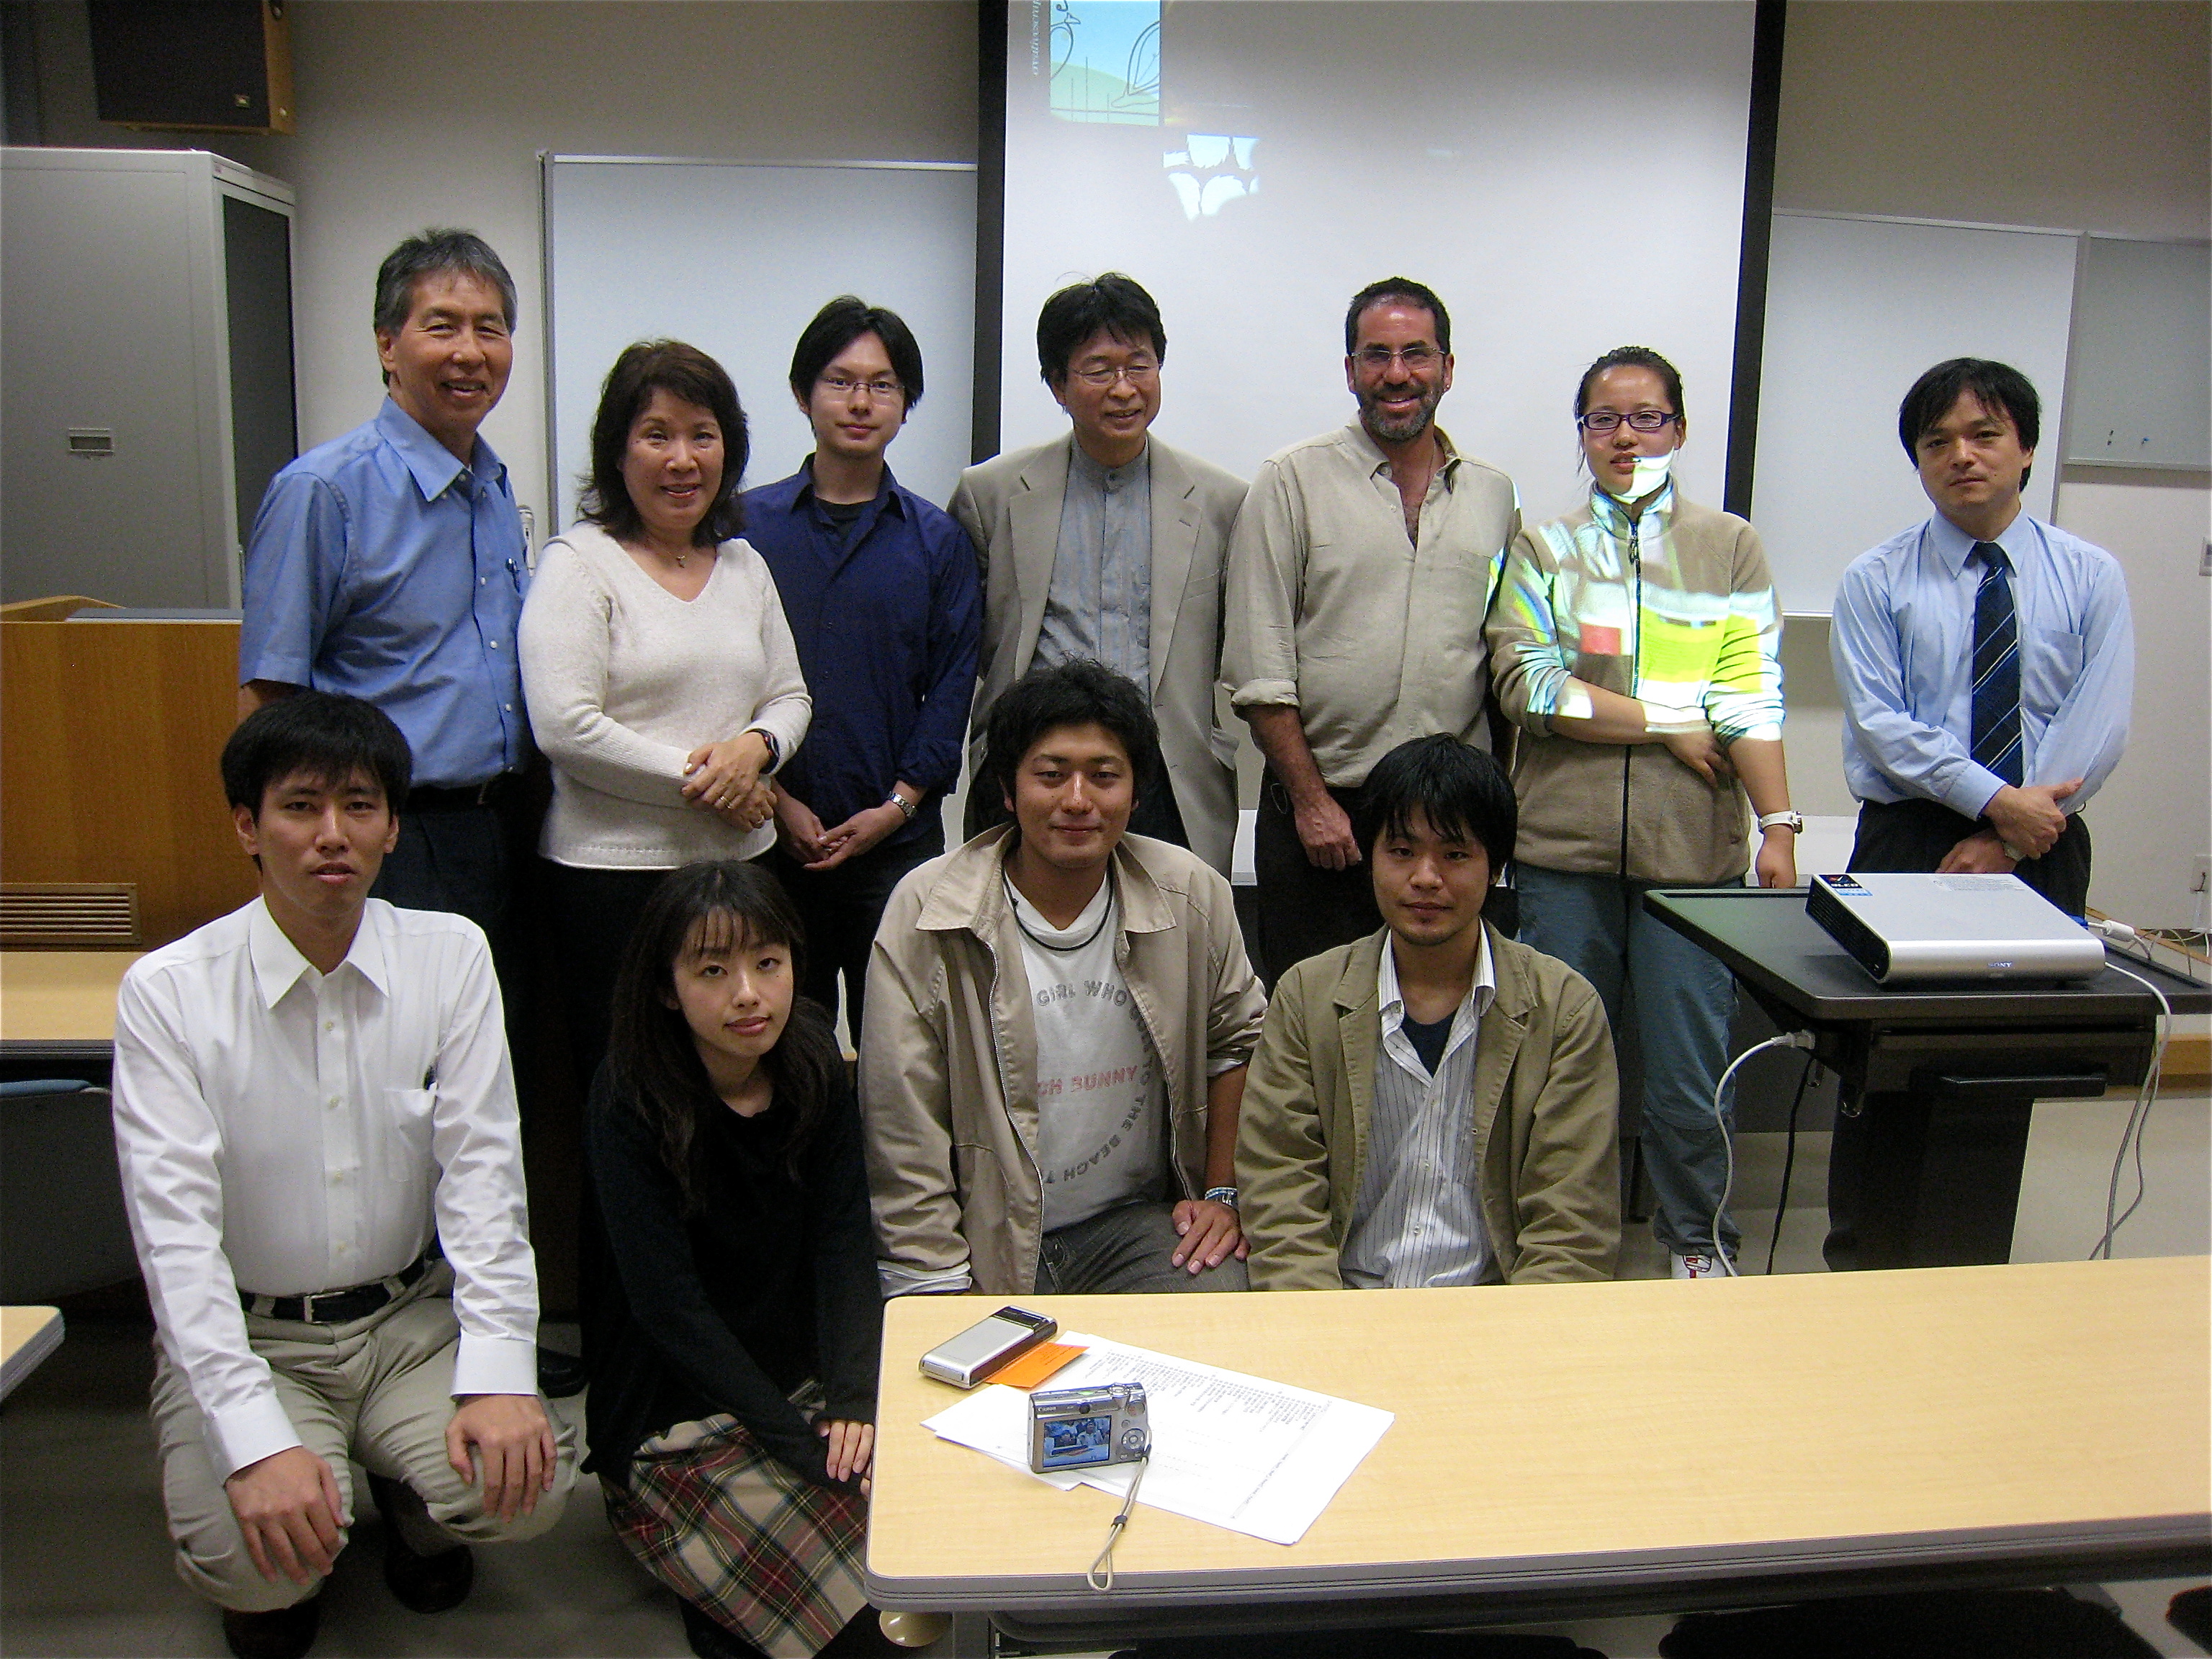
professional, japan